King Christian II (Sibelius)

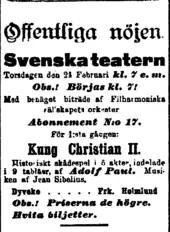
An 24 February 1898 advertisement in "Nya Pressen" promoting Jean Sibelius's incidental music to King Christian II

King Christian II, Op. 27, is incidental music by Jean Sibelius for the Scandinavian historical play of the same name, written by his friend Adolf Paul. The original play deals with the love of King Christian II, ruler of Denmark, Sweden and Norway, for a Dutch girl, Dyvecke, a commoner. Sibelius composed in 1898 seven movements. He conducted the first performance of the first four parts the Swedish Theatre in Helsinki on 24 February 1898. In the following summer, he composed three more movements, "Nocturne", "Serenade" and "Ballad". The Nocturne was an interlude between the first act and the second. The position of the serenade changed. The ballad is a dramatic piece about the Stockholm Bloodbath (1520). This movement shows already traits of the later First Symphony. The stage music consists of the following numbers: